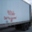
Label: truck